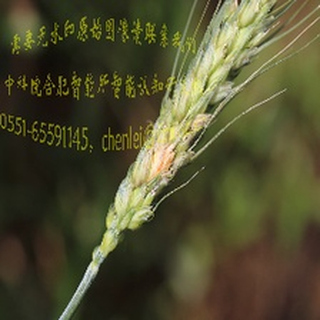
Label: wheat_fusarium_head_blight